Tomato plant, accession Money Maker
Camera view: horizontal (90 deg, fisheye); turntable rotation: 0 degrees
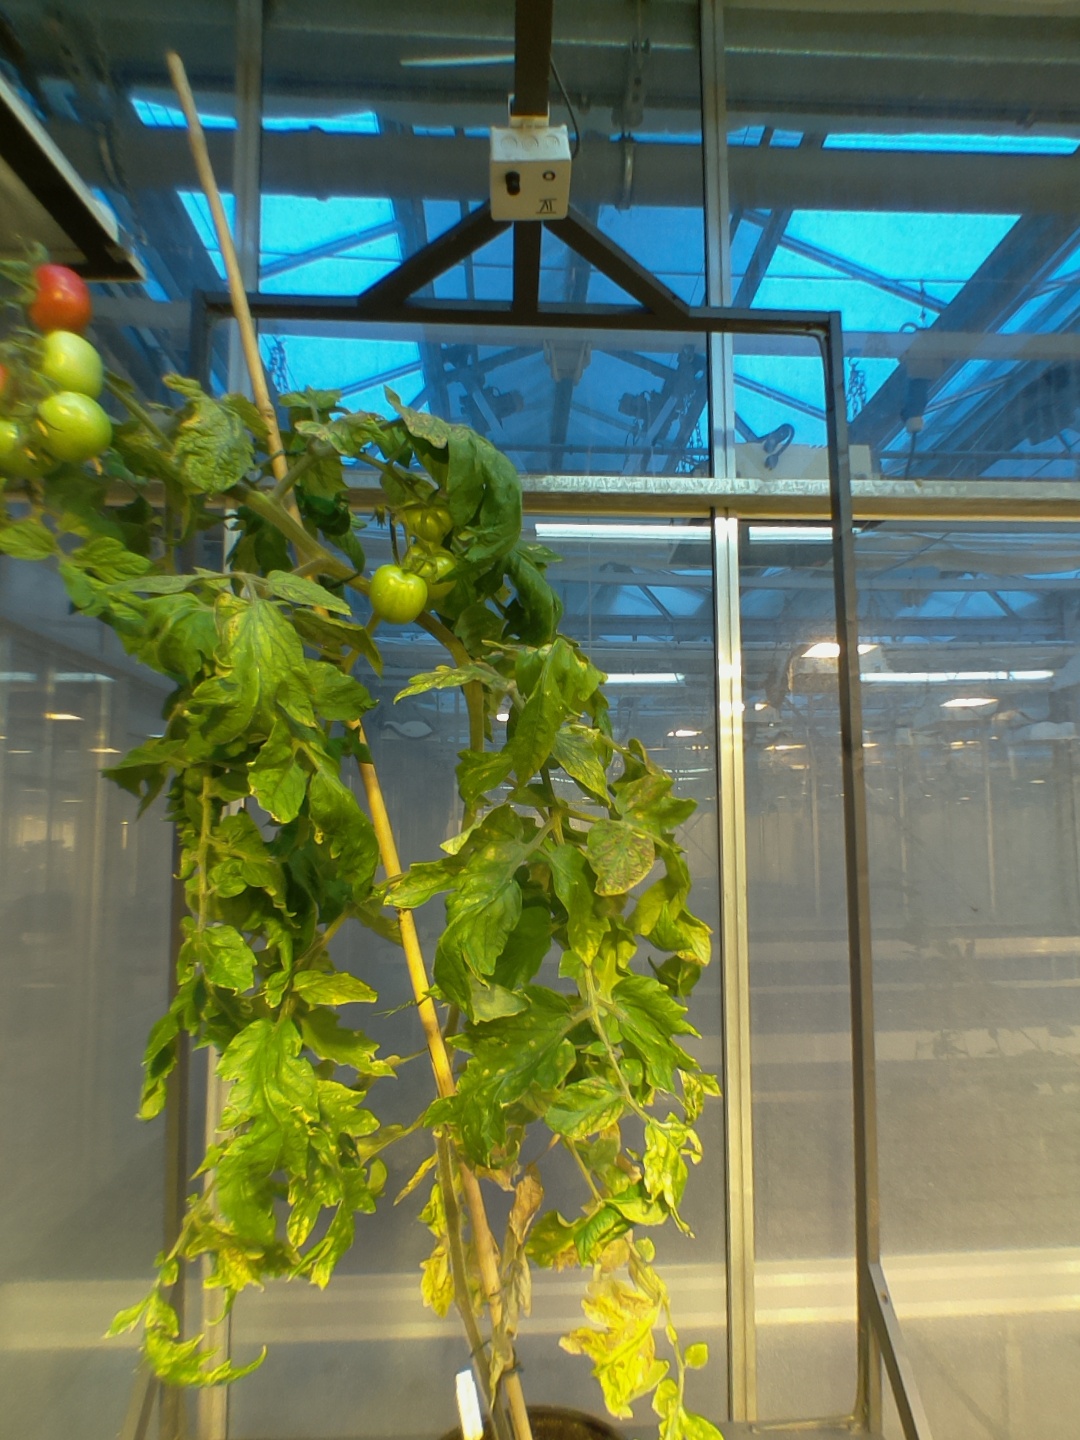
BBCH growth stage 82: 20%-30% of fruits show typical fully ripe color